Tereza Srbova

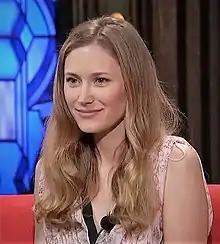
Srbova on "Show Jana Krause" in 2019

Tereza Srbová is a Czech actress, writer and model best known for her roles in David Cronenberg's "Eastern Promises", Trevor Nunn's "Red Joan", HBO/Cinemax series "Strike Back" and Tom Clancy's Jack Ryan